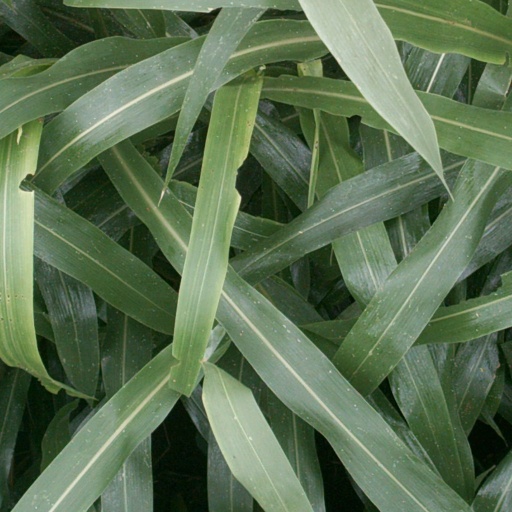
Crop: sorghum